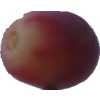
Label: pink_grape